Woodville, New South Wales

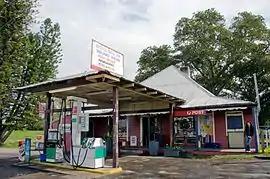
The historic timber general store at Woodville.

Woodville is a rural suburb in the Hunter Region of New South Wales, Australia that is shared between the Port Stephens and Maitland local government areas (LGA). Most of the suburb lies to the east of the Paterson River in the Port Stephens LGA while a small area of approximately , to the west of the Paterson, is within the boundaries of the Maitland LGA.